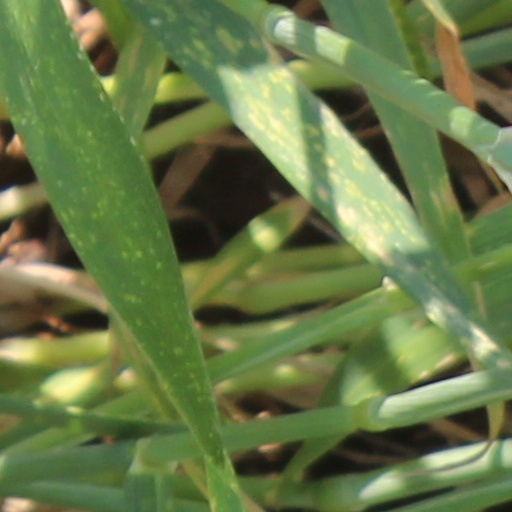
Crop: wheat